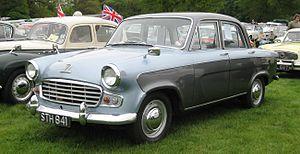
La Standard Vanguard est une voiture produite par la Standard Motor Company à Coventry, Angleterre entre 1947 et 1963.